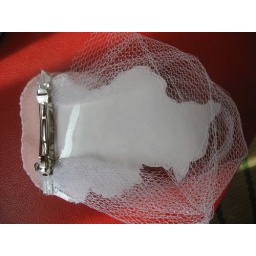
white felt, fiberfill, scrapbook paper, white tulle, clear vinyl, white sewing thread, barrette, embroidery floss in colors: pink, blue, yellow, green, white